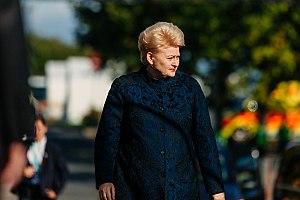
La Lituanie, en forme longue la république de Lituanie est un pays d’Europe du Nord situé sur la rive orientale de la mer Baltique, au nord-est de la Pologne, au nord-ouest de la Biélorussie, au sud de la Lettonie et à l'est de l'oblast russe de Kaliningrad. Sa capitale est Vilnius. C'est le plus méridional des Pays baltes ainsi que le plus peuplé et le plus grand en superficie.